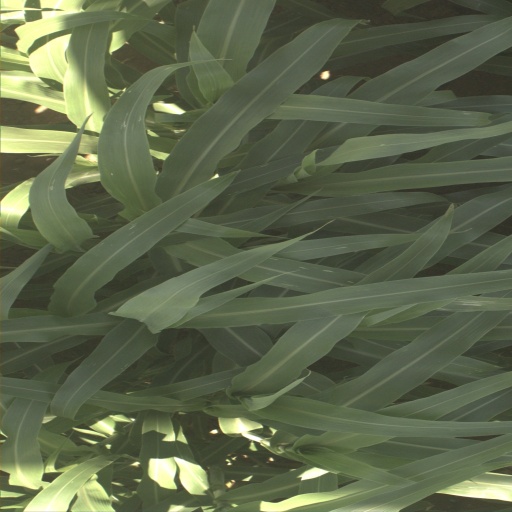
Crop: sorghum